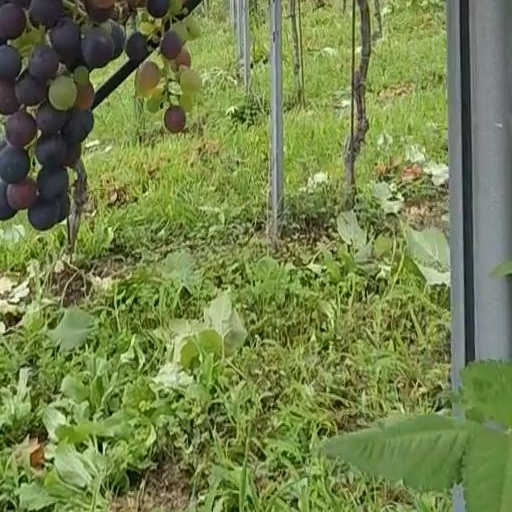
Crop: grape